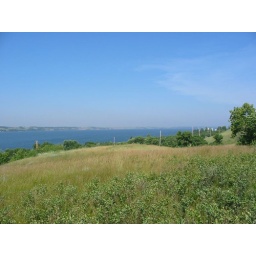
last mountain lake, SK. you can just see the smoke from forest fires hanging in the air.